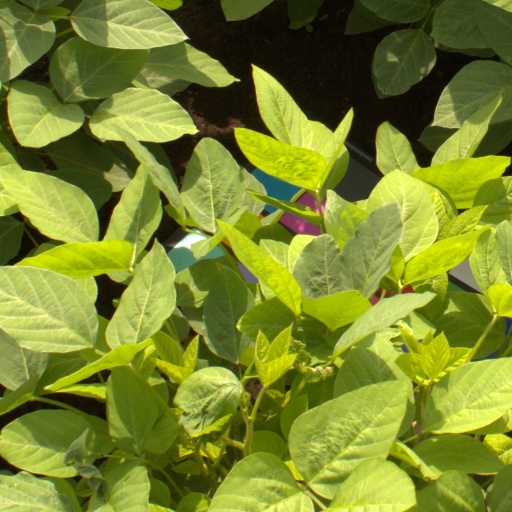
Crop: soybean